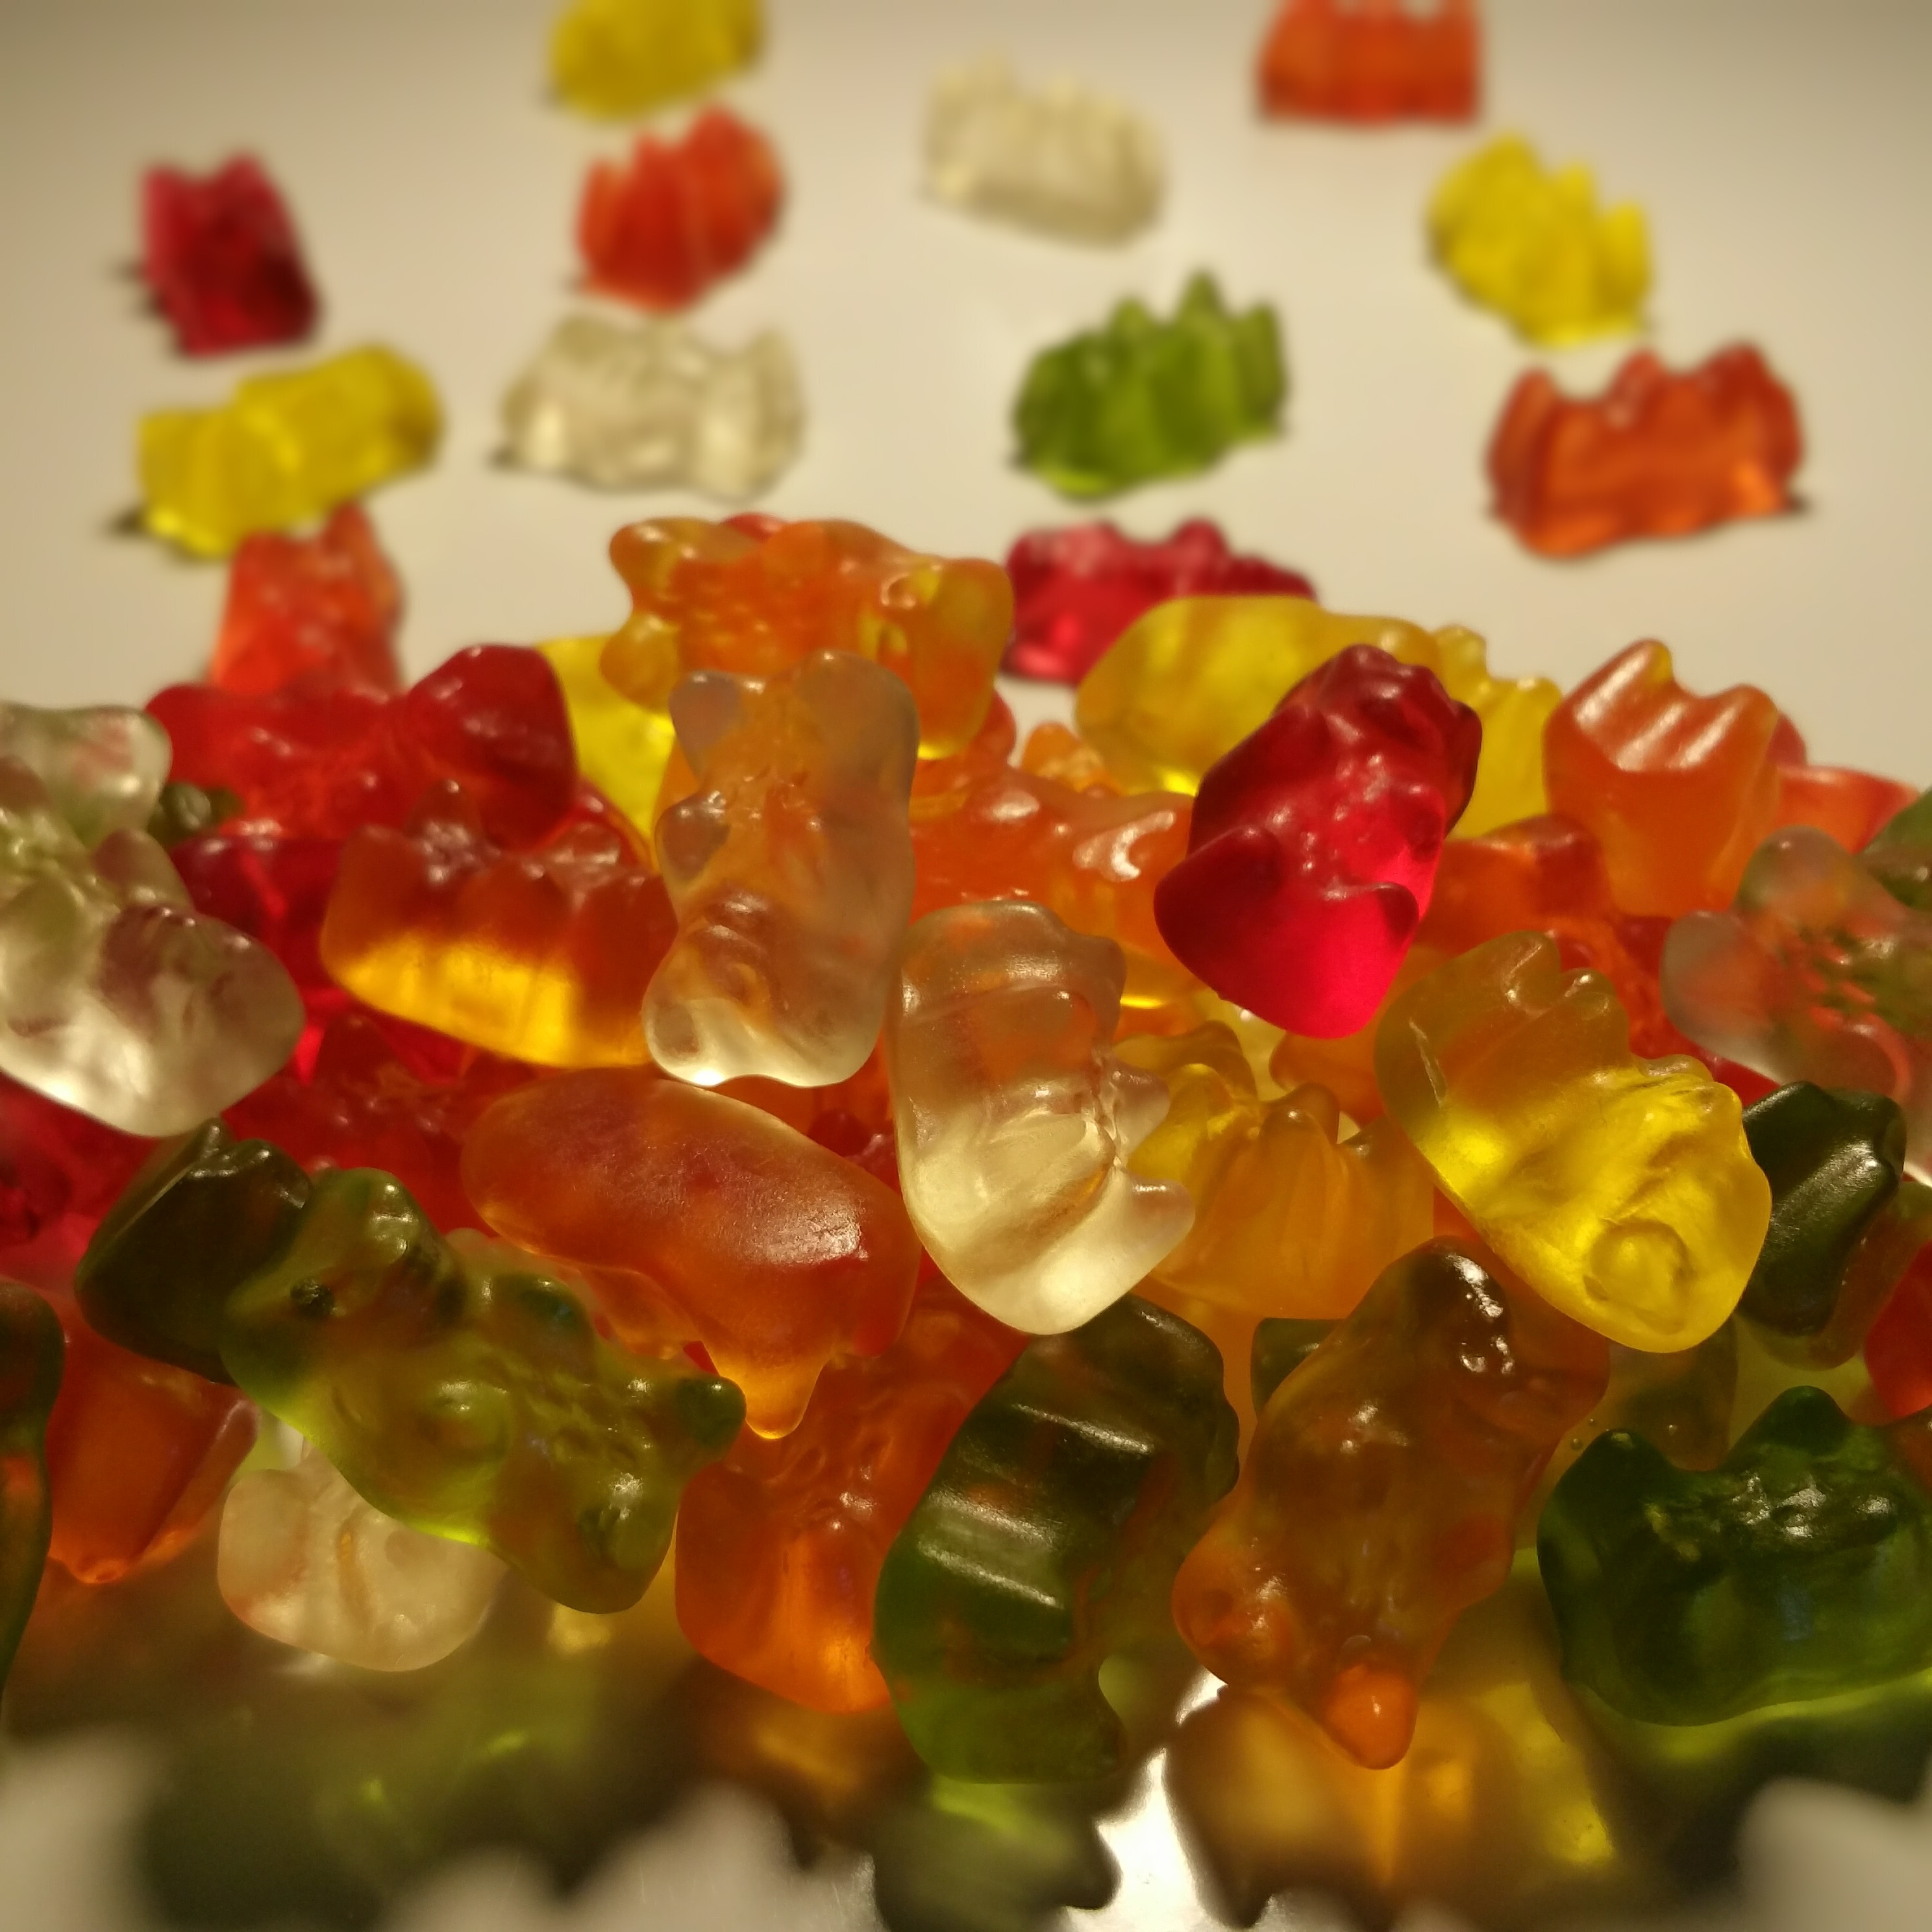
leaf, flower, petal, glass, bear, food, produce, color, yellow, bead, dessert, art, candy, confectionery, haribo, gummib rchen, gummi bears, fruit jelly, fashion accessory, gummi candy, wine gum, gumdrop